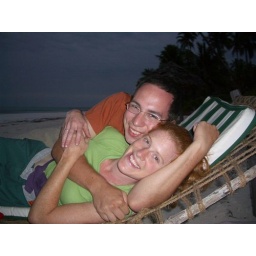
Finally, boy chooses girl over beer